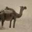
Label: camel